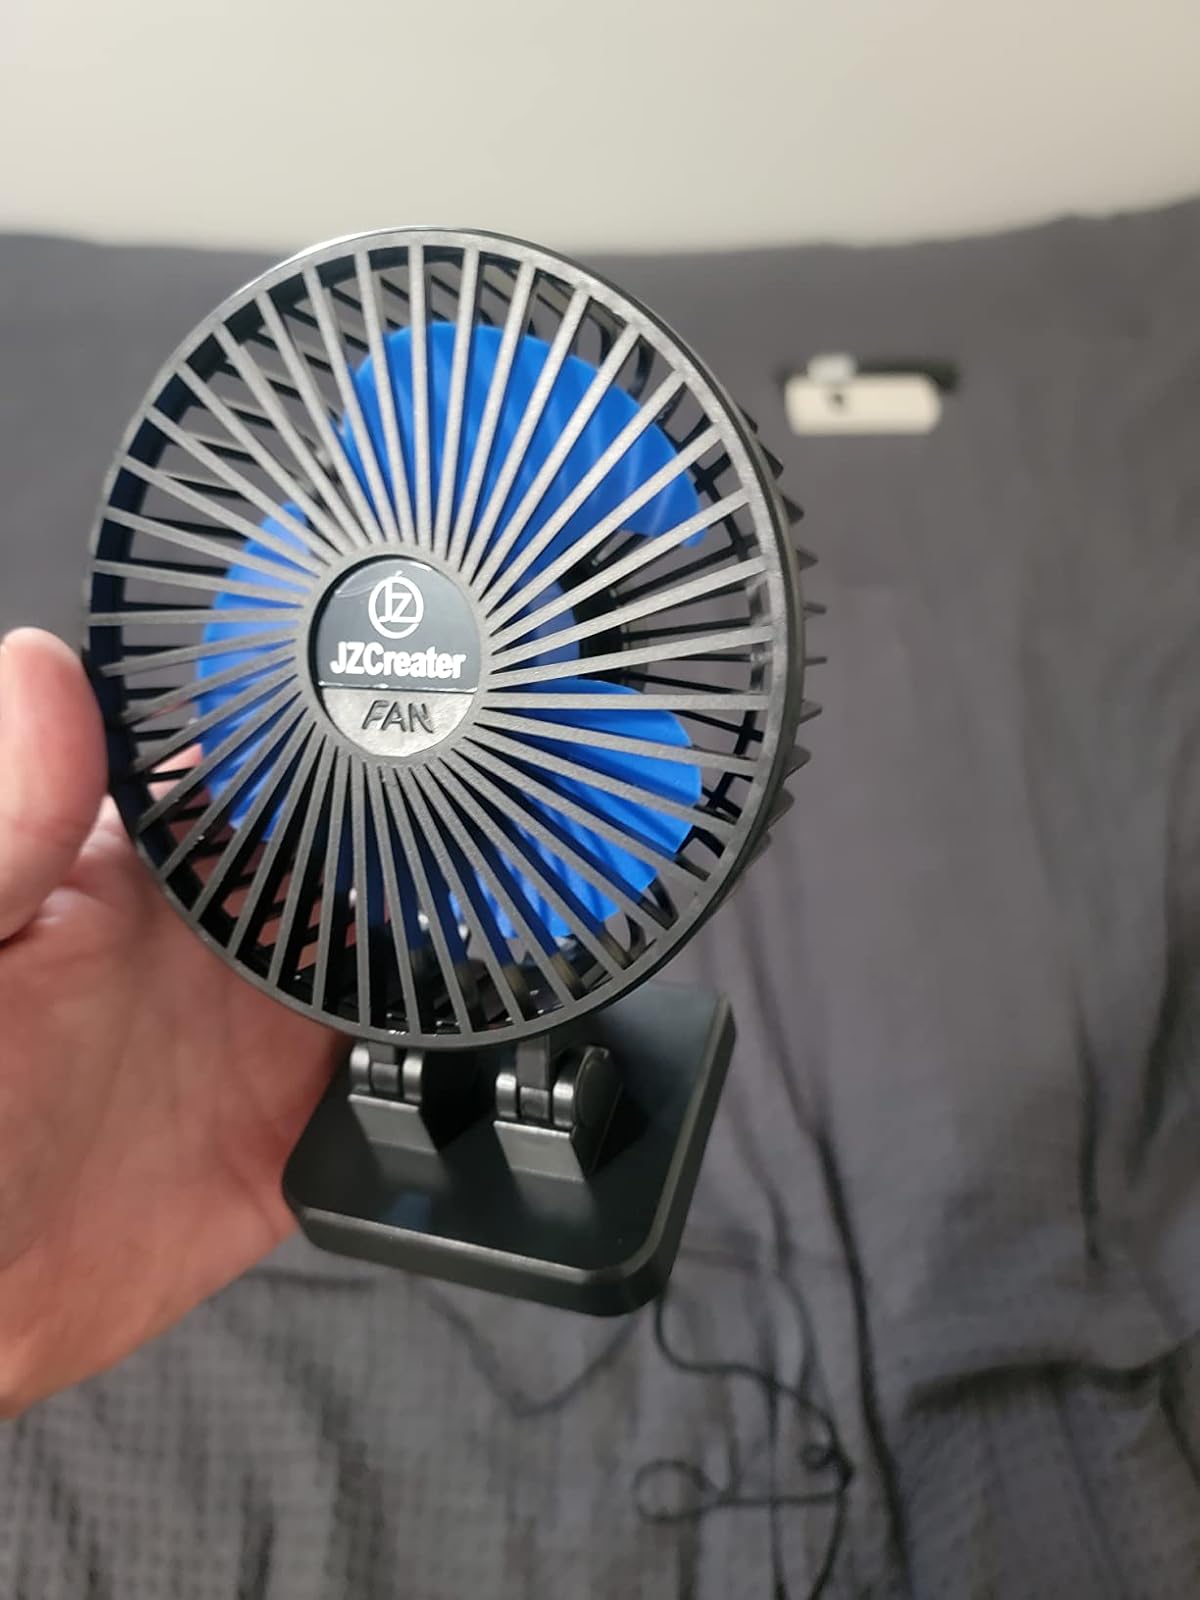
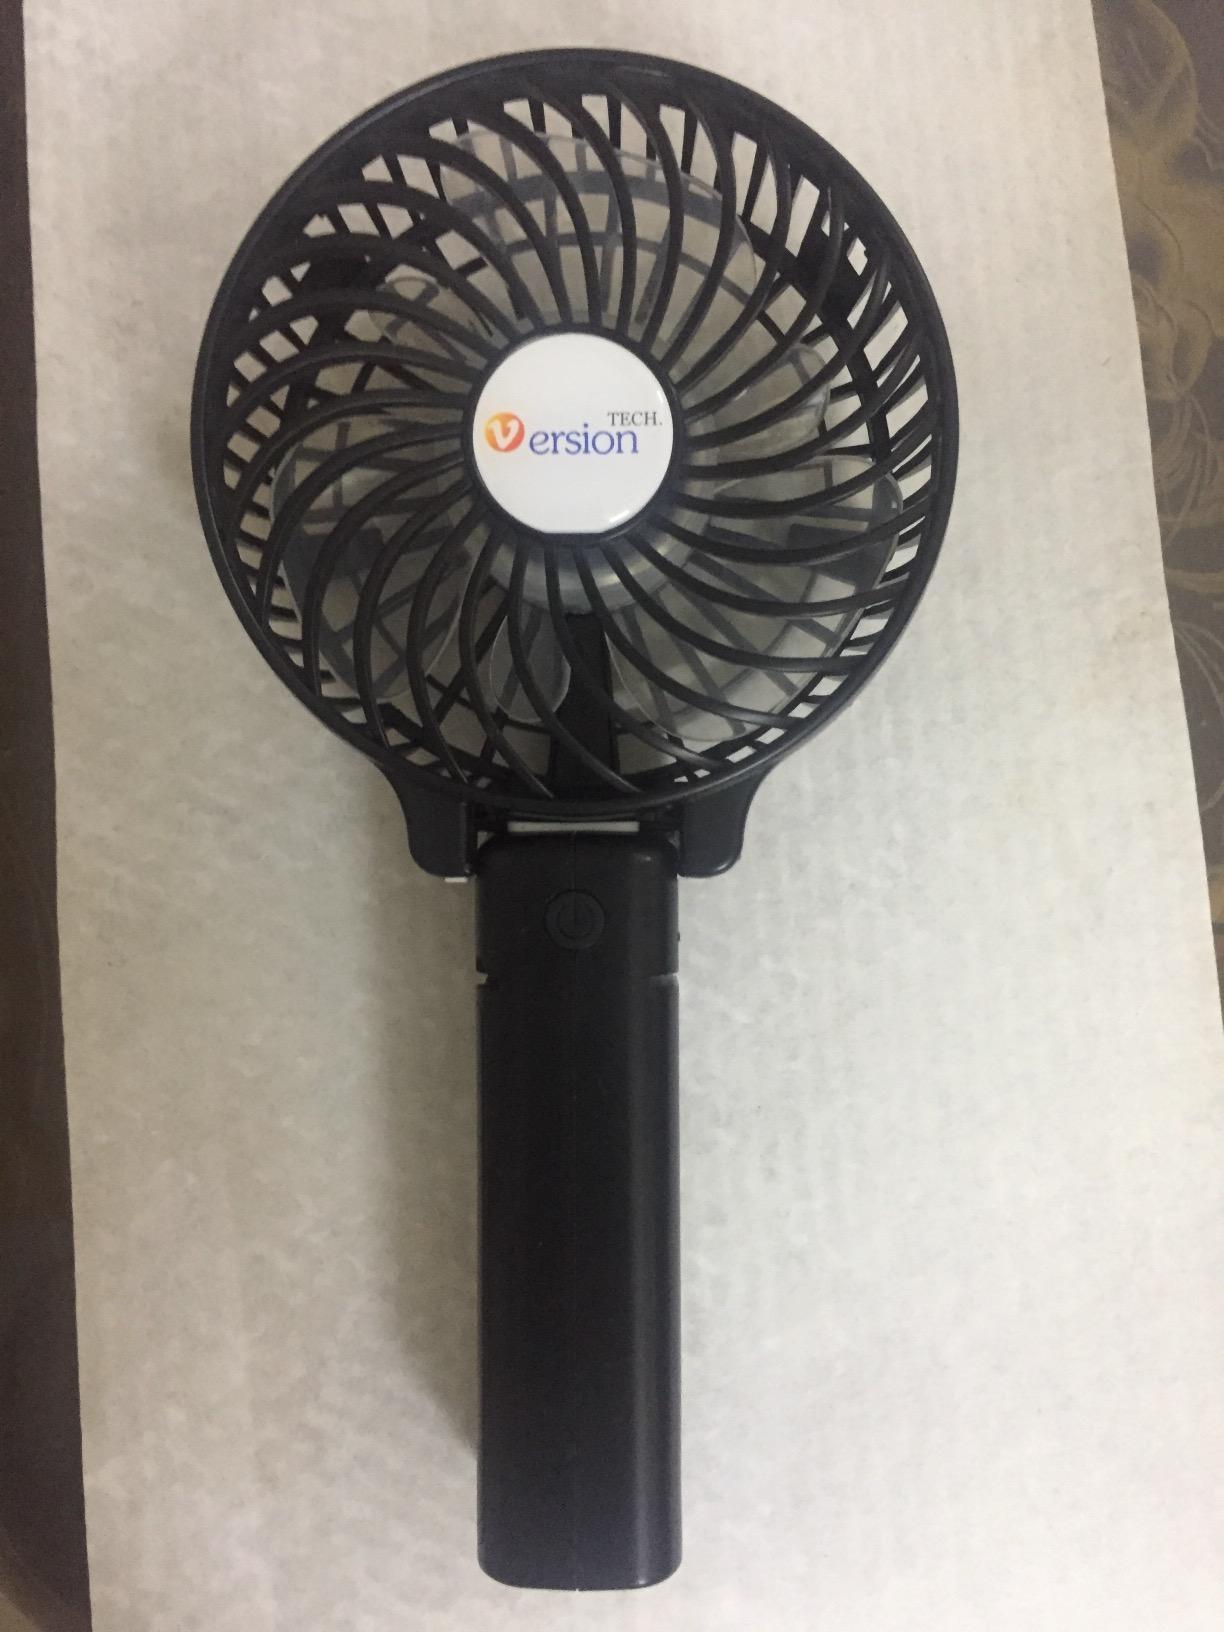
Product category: fan
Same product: no